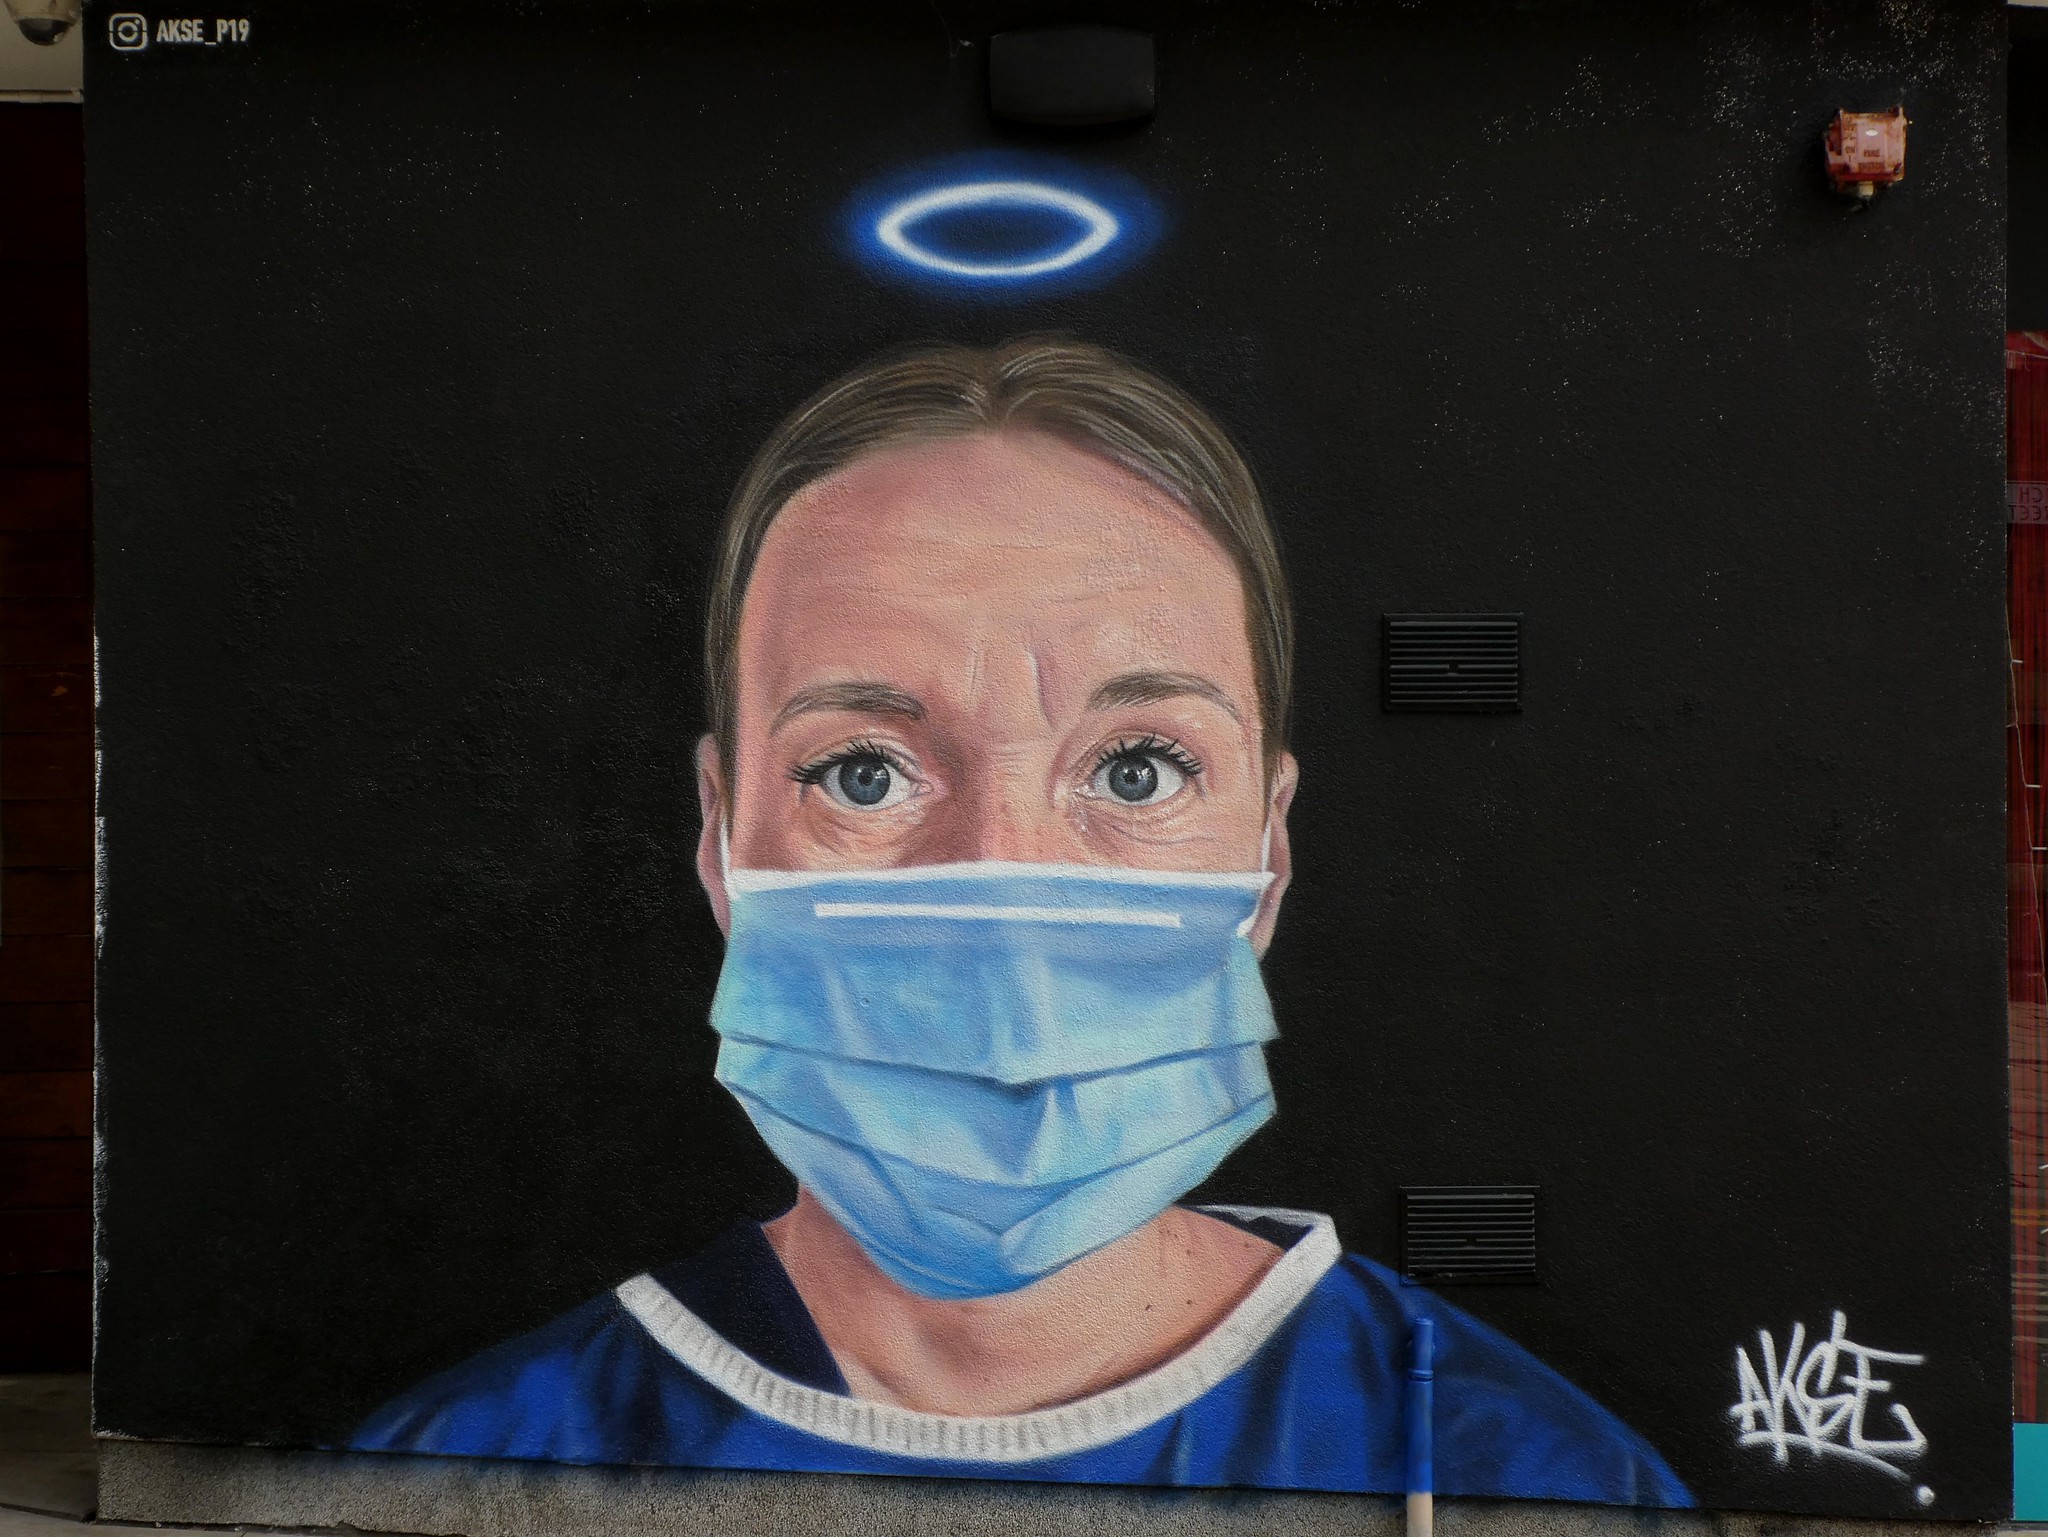
Objects detected:
Mask